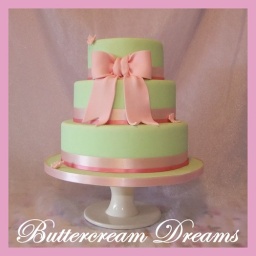
6&amp;quot; 8&amp;quot; and 10&amp;quot; iced in green with pink ribbons, bow and a couple butterflys